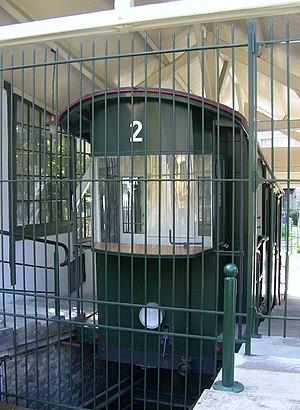
Une voiture du funiculaire de Bregille à Besançon (Doubs, France).
Le funiculaire de Beauregard-Bregille, appelé communément funiculaire de Bregille, est un funiculaire et une ligne de tramway situé à Besançon dans le département français du Doubs. Imaginée dès 1899 par Émile Picard, la ligne reliait le bas et le haut de la colline de Bregille pour que les curistes de Besançon-les-Bains puissent accéder facilement aux bois et espaces verts de la ville ; cependant le funiculaire ne fut opérationnel qu'à partir de 1912, alors que le thermalisme est en déclin. La ligne fonctionnera jusqu'en 1987 malgré de nombreux problèmes financiers survenus au fil de son histoire, mais un dysfonctionnement technique viendra mettre un terme à l'activité du funiculaire. Cette ligne, inscrite à l'Inventaire des Monuments historiques depuis le 27 janvier 2011, fait actuellement l'objet d'un projet de réhabilitation, mené par une association en partenariat avec la Ville de Besançon.